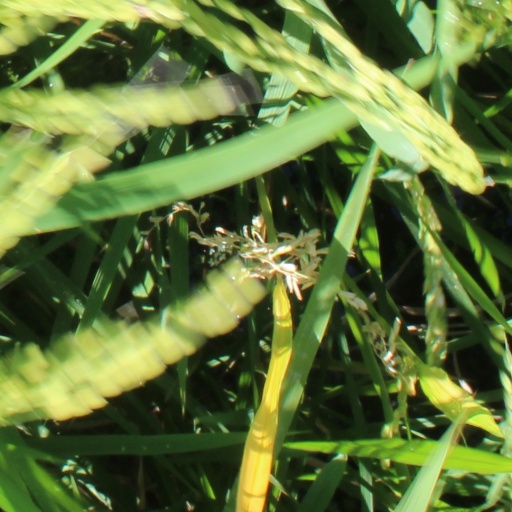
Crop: rice